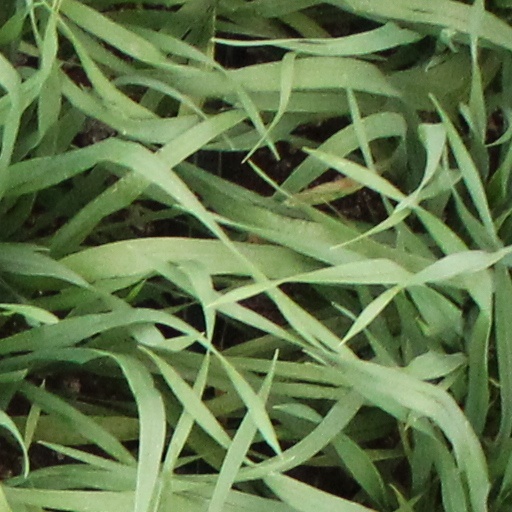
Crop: wheat